Vasl (TV series)

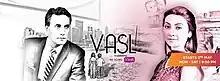

Vasl is a 2010 Pakistani drama serial that was first telecasted on Hum TV on 2 March 2010. It is directed by Mehreen Jabbar and written by Samira Fazal. Produced by Momina Duraid, the serial follows the struggle of a mother who wants to reunite with her children as her husband has divorced her.